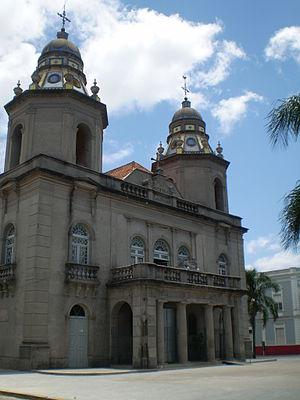
Pelotas est une ville brésilienne du Sud-Est de l'État du Rio Grande do Sul, faisant partie de la microrégion de Pelotas et située à 246 km au sud-ouest de Porto Alegre, capitale de l'État. L'accès s'y fait par les BR-116 et BR-392/471.